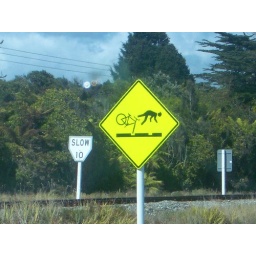
On our way over a wooden bridge in New Zealand's south island.